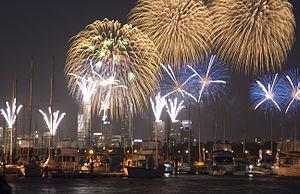
La Révolte du Rhum est une mutinerie qui se déroula en 1808 dans la colonie de Nouvelle-Galles du Sud, vingt ans après la fondation par Arthur Phillip à Sydney de la première colonie britannique en Australie. Qualifiée au XIXᵉ siècle de « Grande Révolte », cette révolte fut la seule de toute l'histoire de l'Australie à aboutir au renversement du gouvernement de la colonie par les armes.
L’Australia Day, parfois nommé Anniversary Day, Invasion Day ou Foundation Day, est la fête nationale australienne.